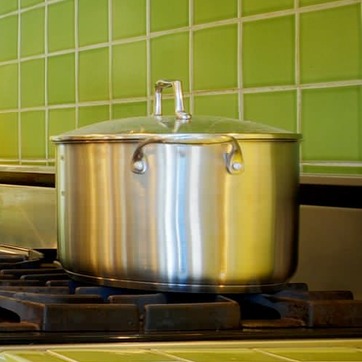
Material: metal